Tasoula Hadjitofi

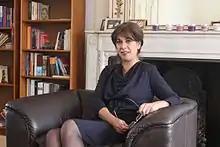
Tasoula Hadjitofi

Tasoula Georgiou Hadjitofi (Greek: Τασούλα Γεωργίου Χατζητοφή) was born in 1959 in Cyprus and lives in the Netherlands. She is an author, a cultural activist and an entrepreneur.